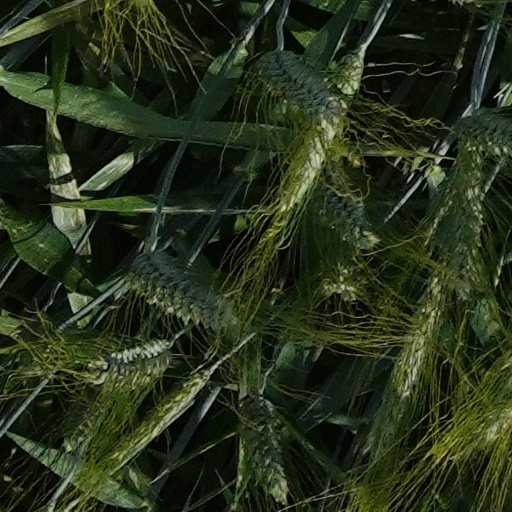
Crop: wheat